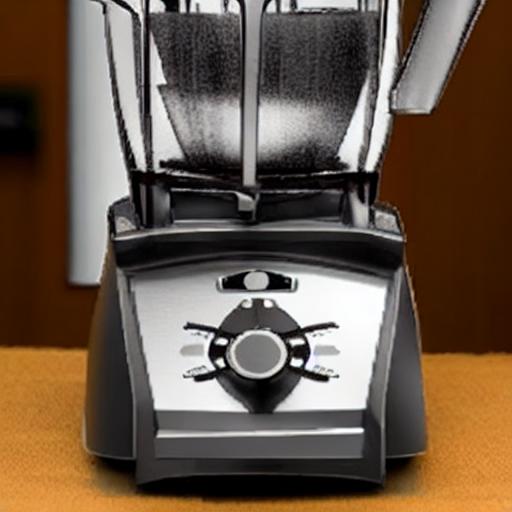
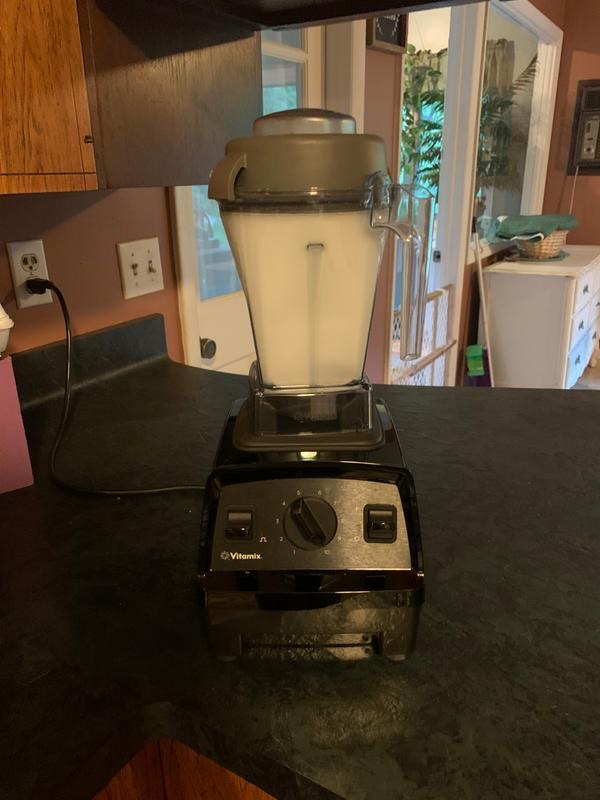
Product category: items_blender
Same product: no